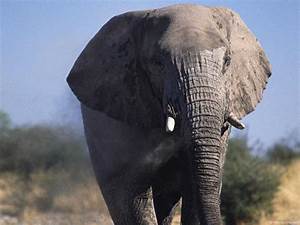
Label: elephant